SS Harriet B.

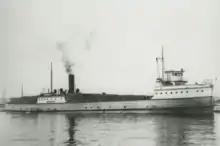
The "Harriet B." with a cargo of pulpwood

The "Shenango No.2" (Official number 116695) was built in 1895 in Toledo, Ohio, by Craig Shipbuilding. She was built for the United States & Ontario Steam Navigation Company of Conneaut, Ohio, a subsidiary Pittsburgh, Shenango & Lake Erie Railroad Company. At an overall length of , and a between perpendiculars length of the "Shenango No.2" was one of the largest wooden ships ever built. She had a beam of , and her hull was deep. She had a gross register tonnage of 1938.12 and a net register tonnage of 1317.92. She was powered by two 1250-horsepower fore and aft compound engines. She was launched on October 25, 1895, as hull number #69.